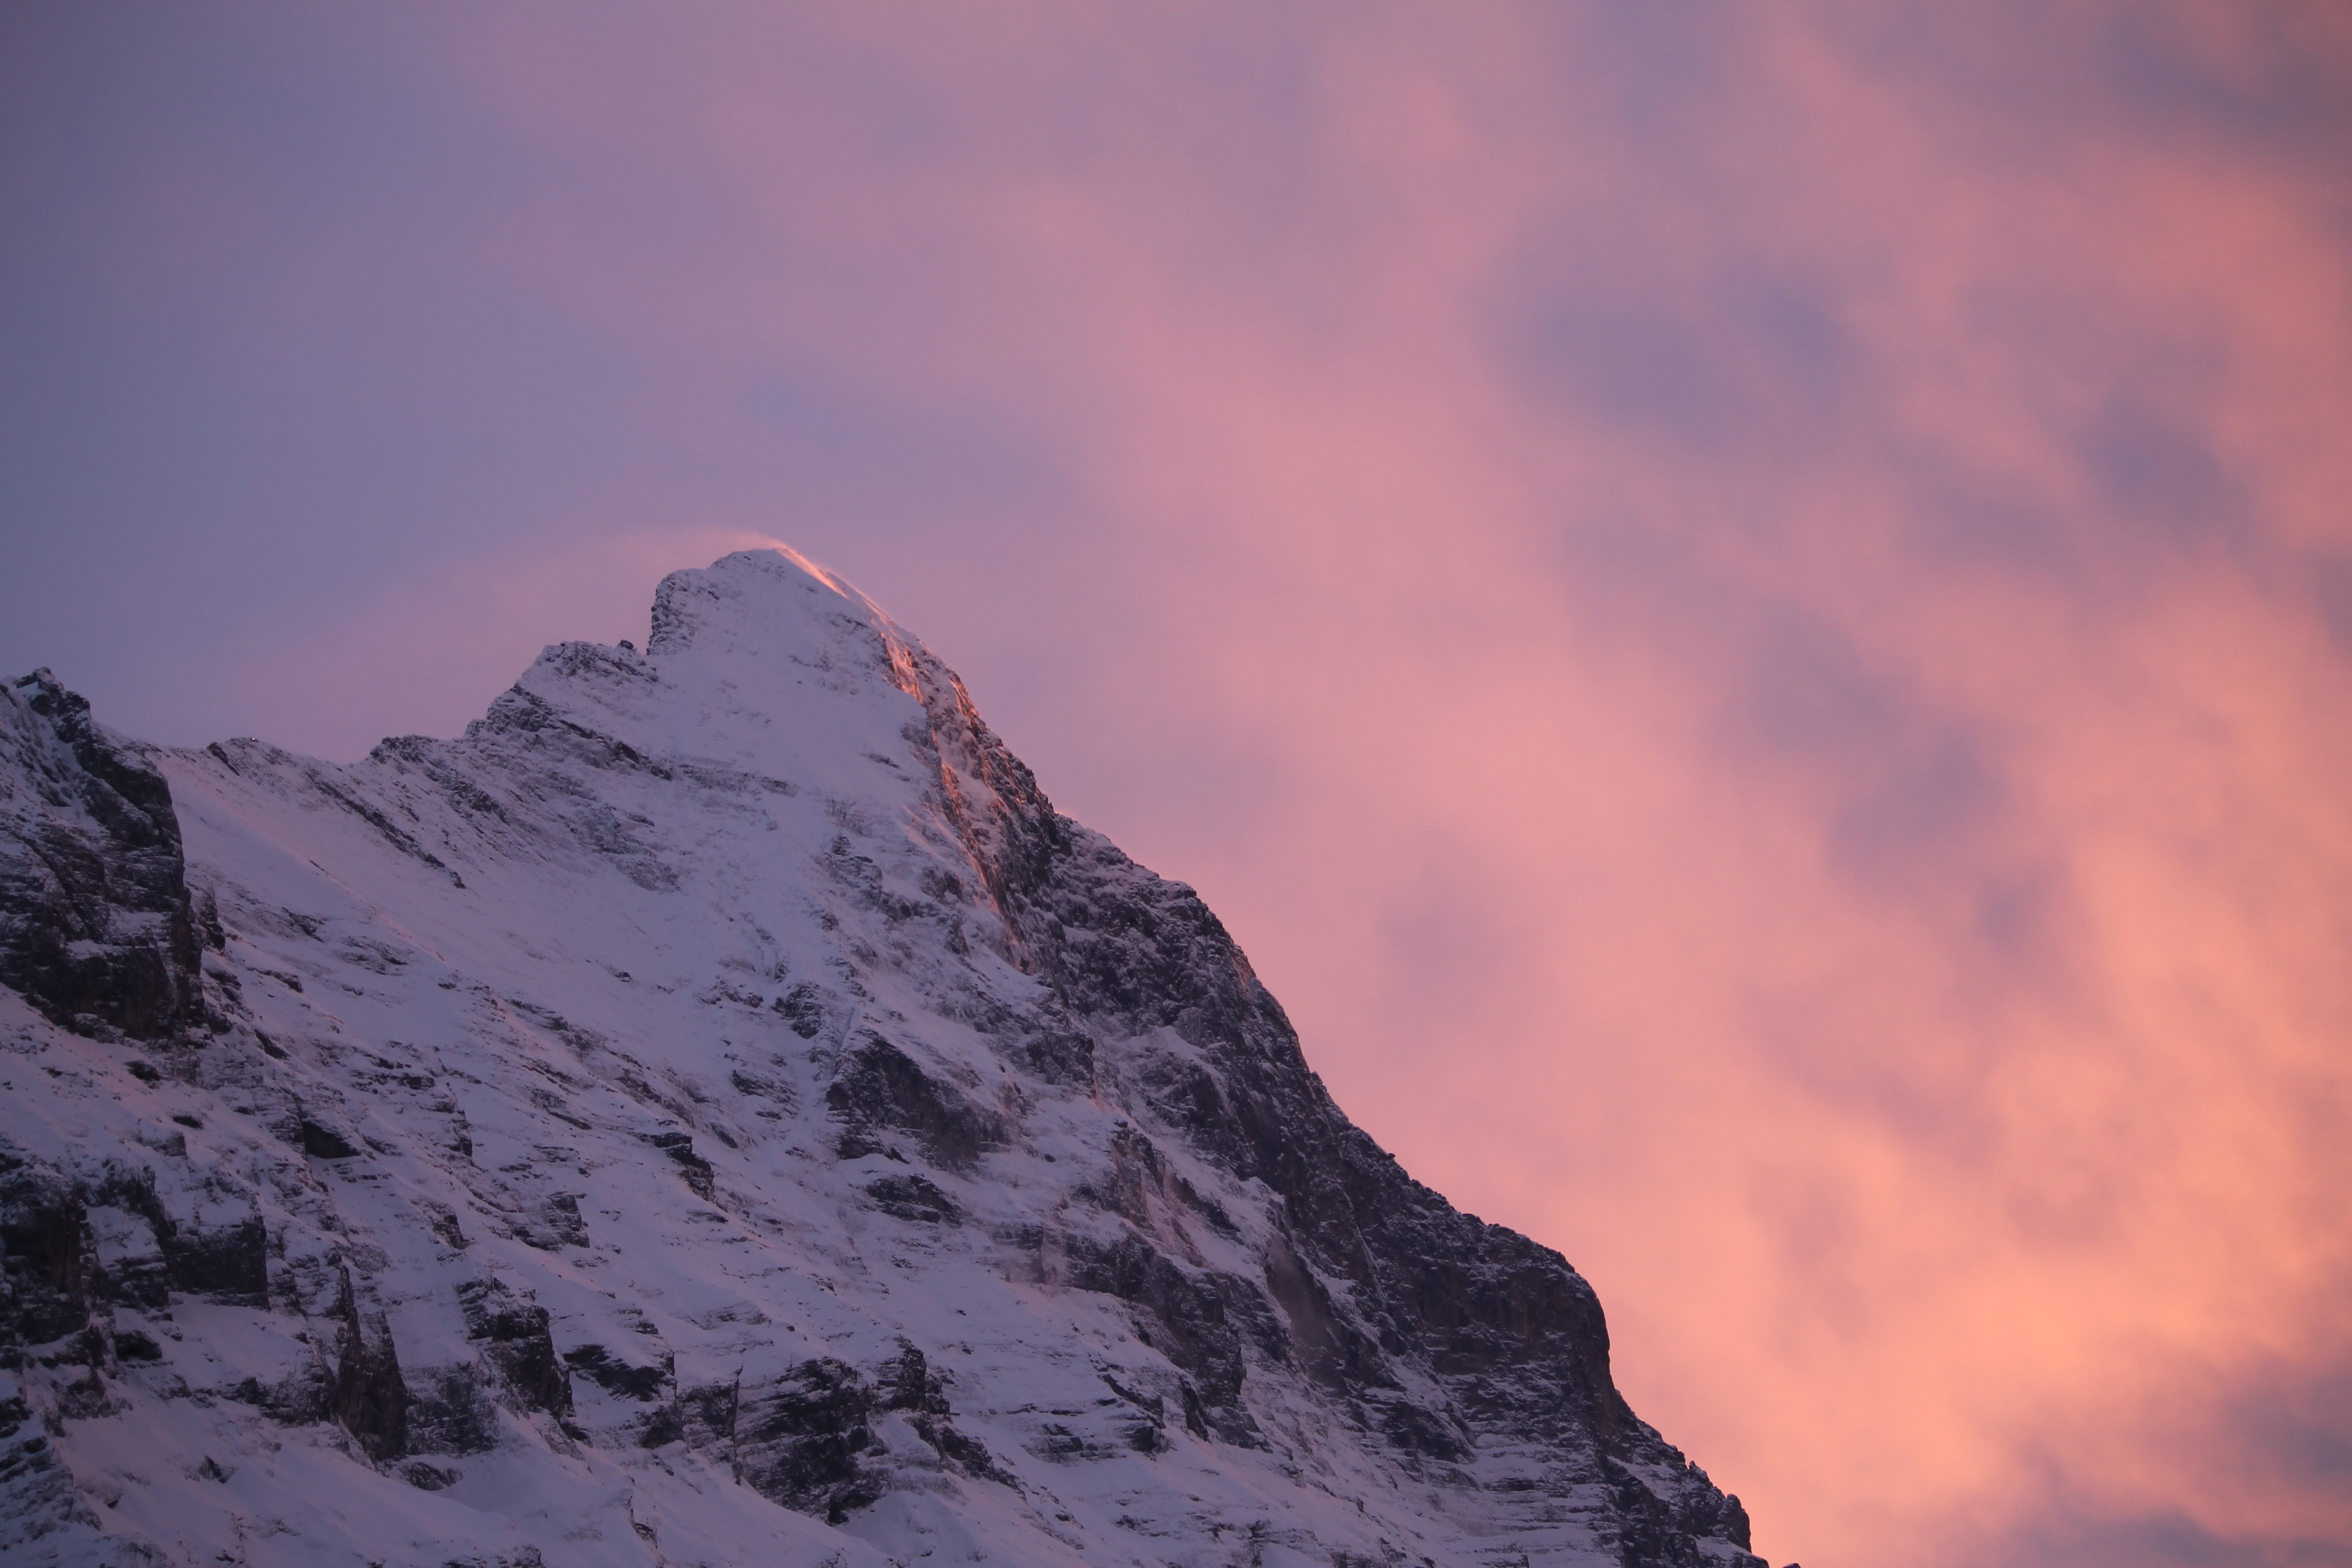
nature, rock, mountain, snow, cloud, sky, sunrise, sunset, morning, hill, dawn, mountain range, dusk, evening, weather, alpine, summit, alps, switzerland, landform, north wall, grindelwald, eiger north face, eiger, meteorological phenomenon, geographical feature, mountainous landforms, geological phenomenon